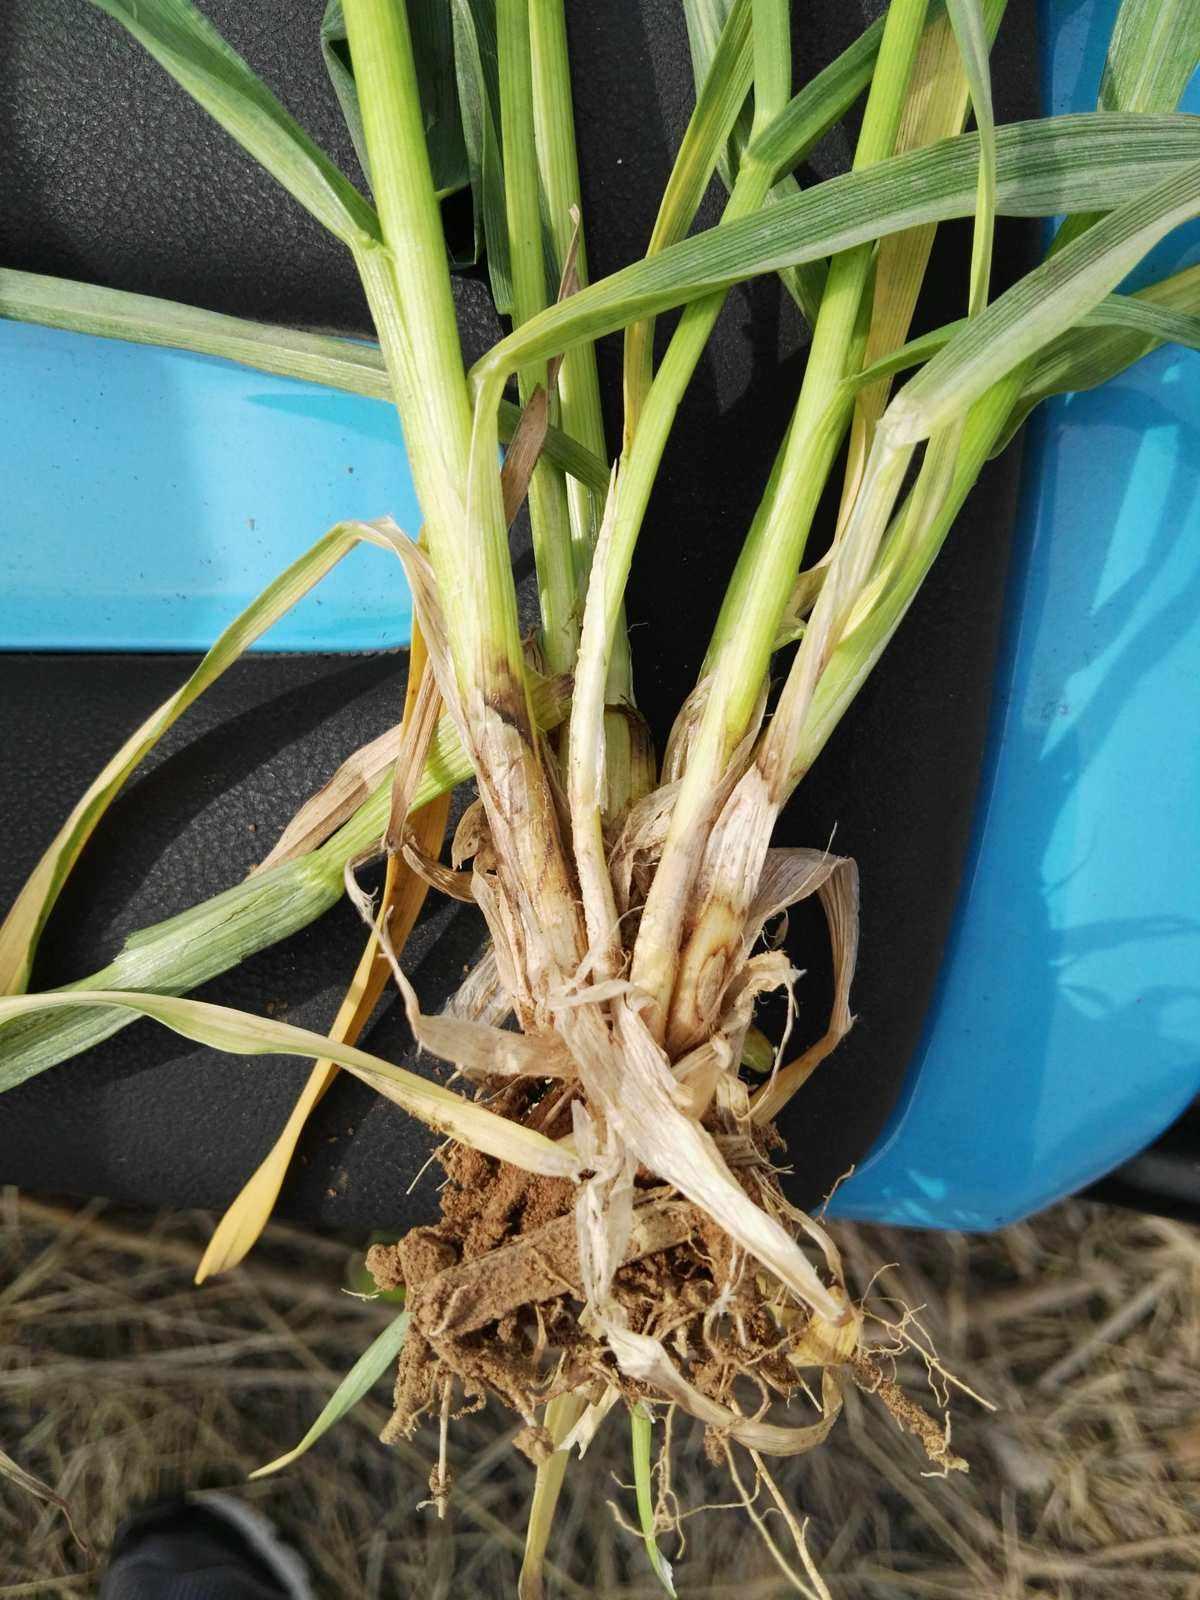
Plant: Ginger
Disease: ginger sheath blight